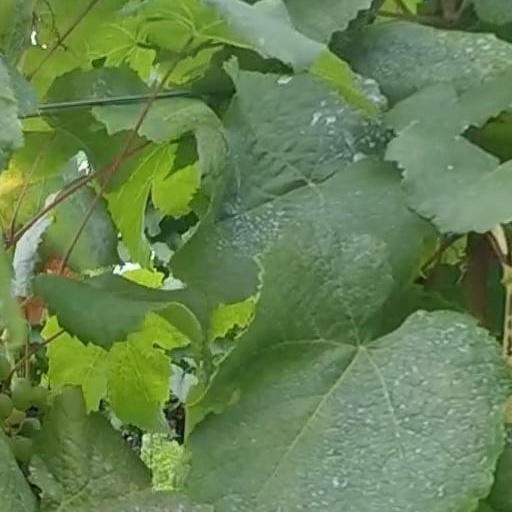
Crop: grape